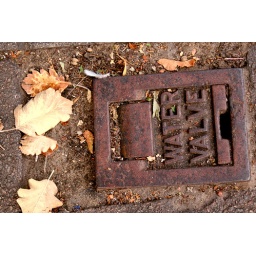
A water Valve cover in one of the street in London(from my London vacation July/aug 2007)